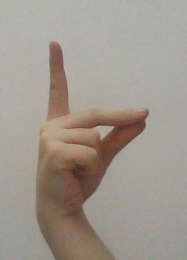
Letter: ta